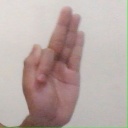
अक्षर: फ